Andean world

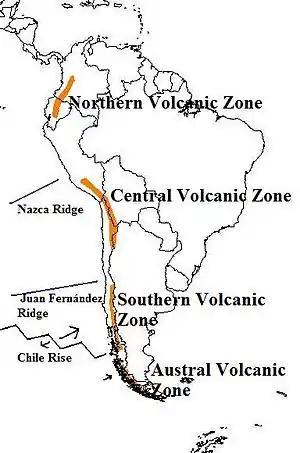
Volcanic zones of the Andes where pre-Hispanic cultures developed. In the north, the ethnic lordships of Ecuador, in the center the Aymara kingdoms and the Incas, and in the south the pre-Hispanic cultures of Chile. This also includes the eastern Andes where the Muiscas developed and the western Andes where the Quimbayas were located.

The boundaries of these cultural subareas do not coincide with the borders of modern Andean republics.